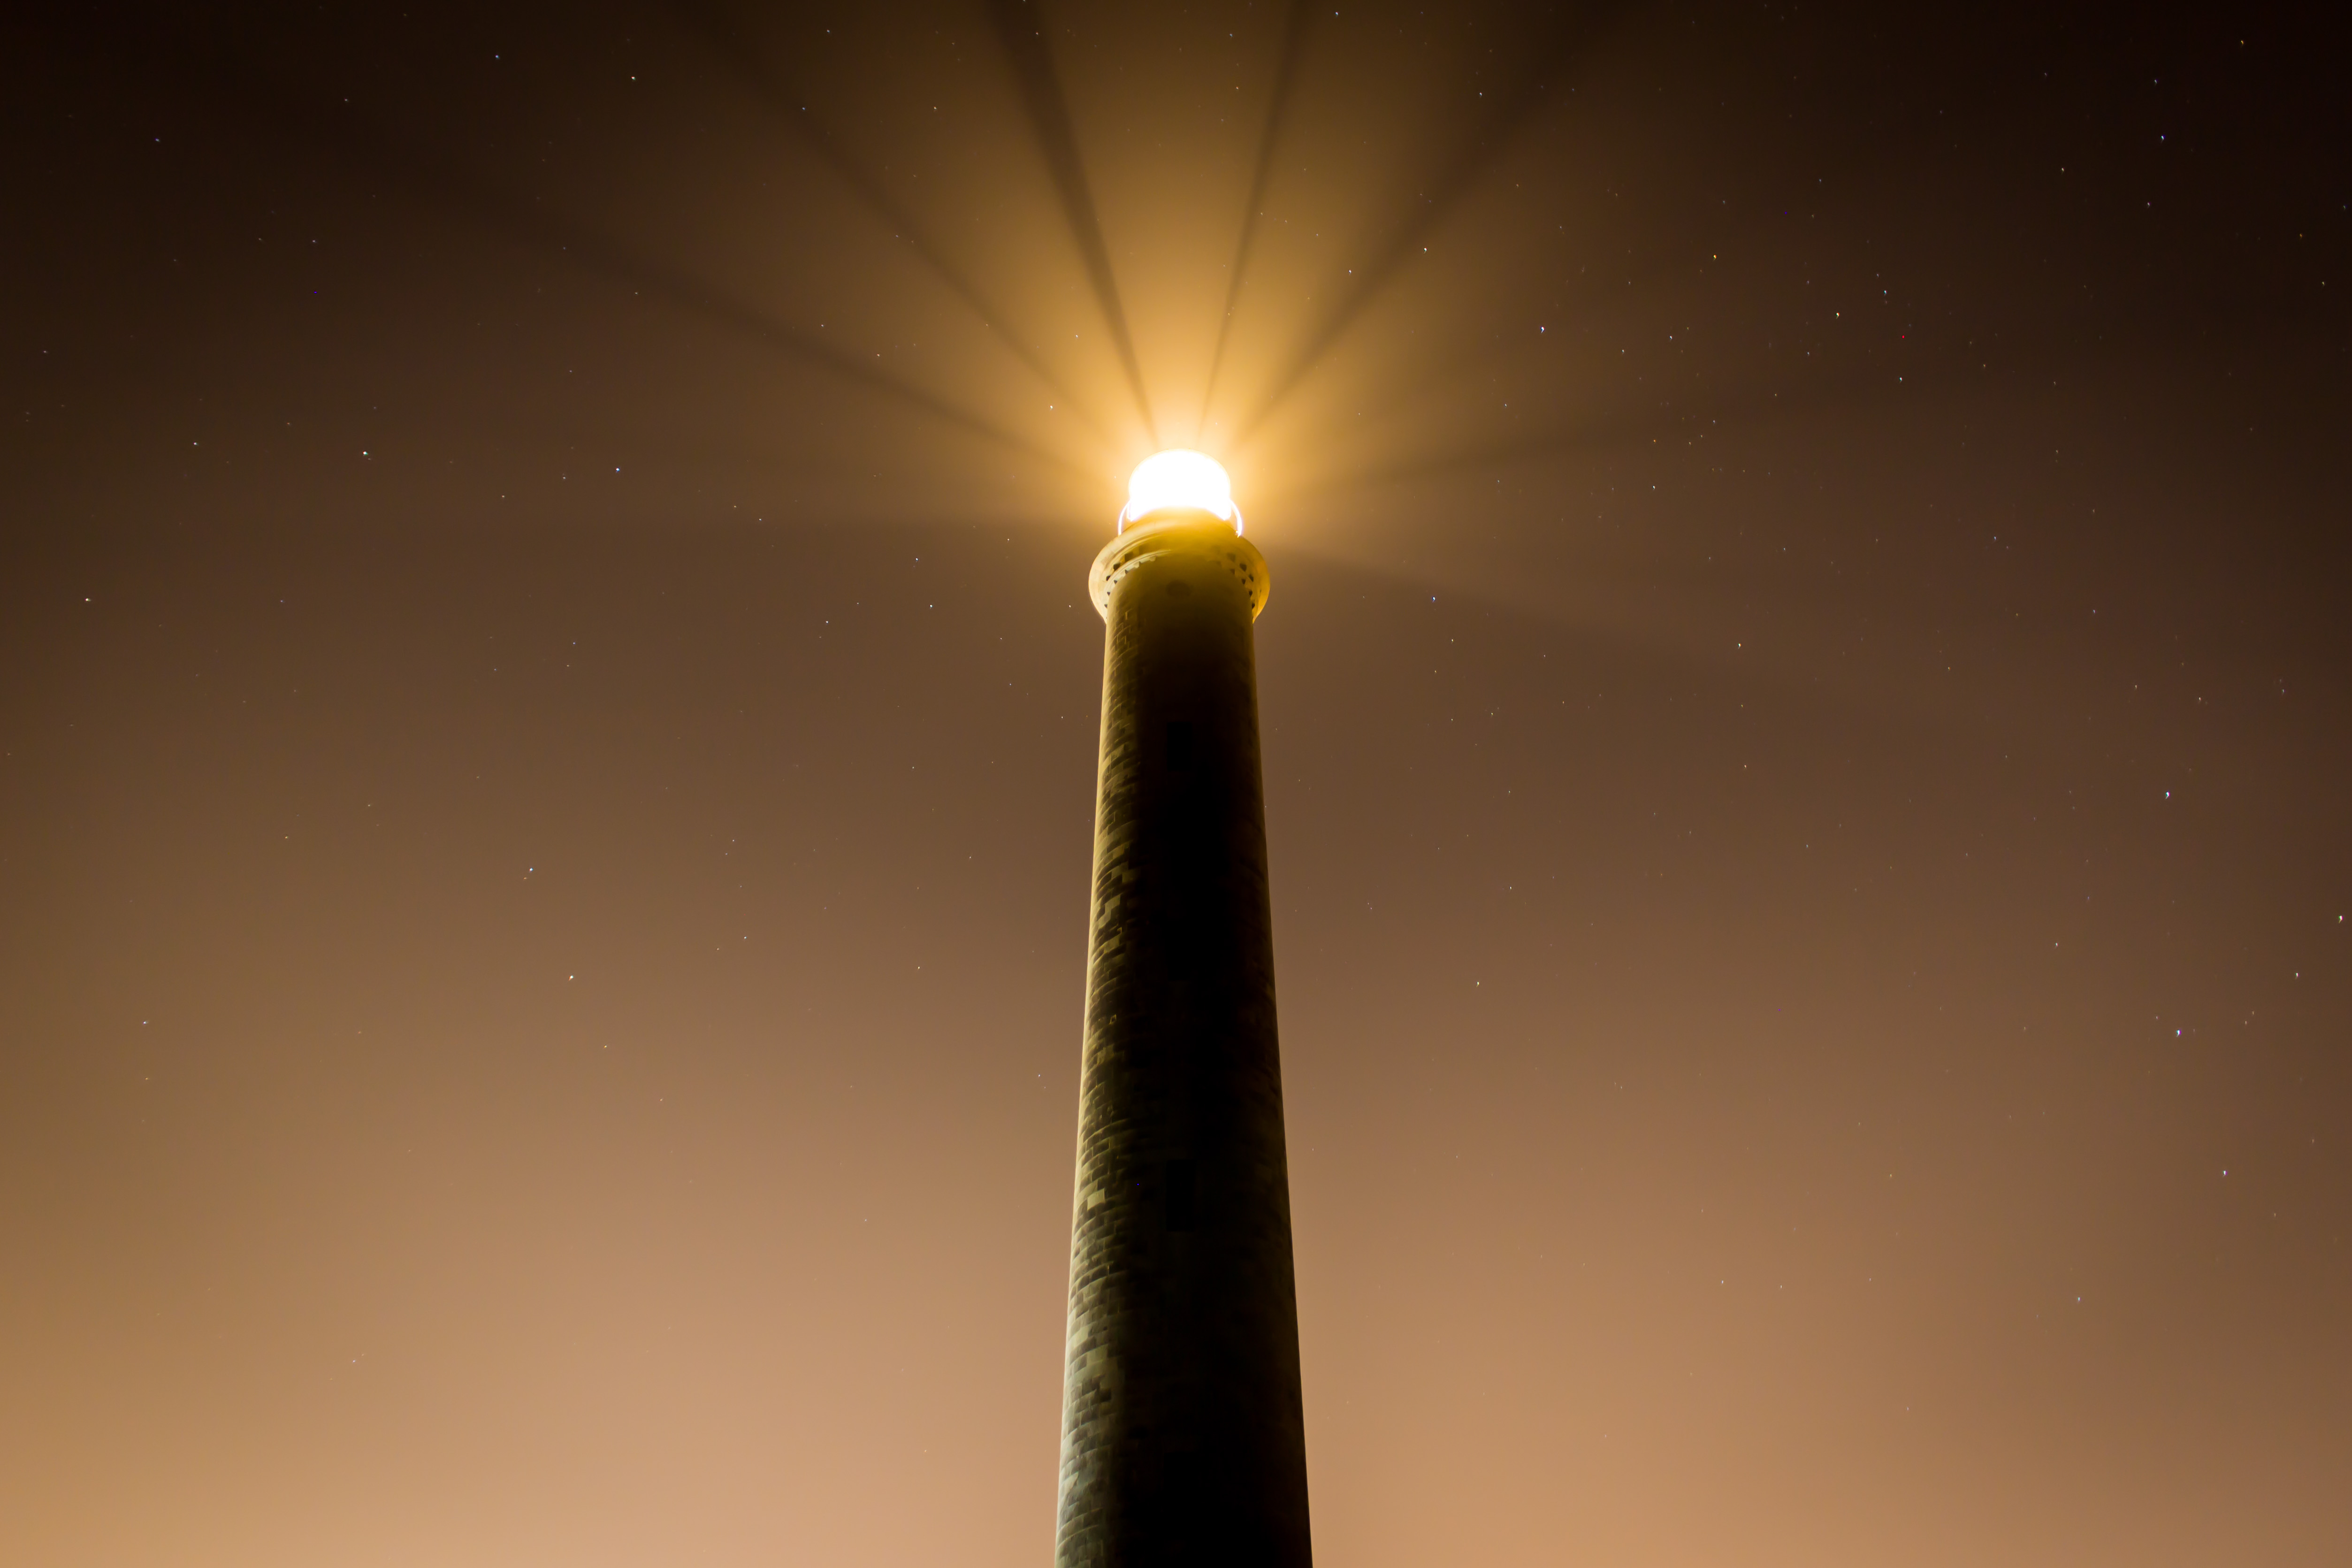
light, lighthouse, sky, night, sunlight, atmosphere, dusk, evening, reflection, darkness, street light, lighting